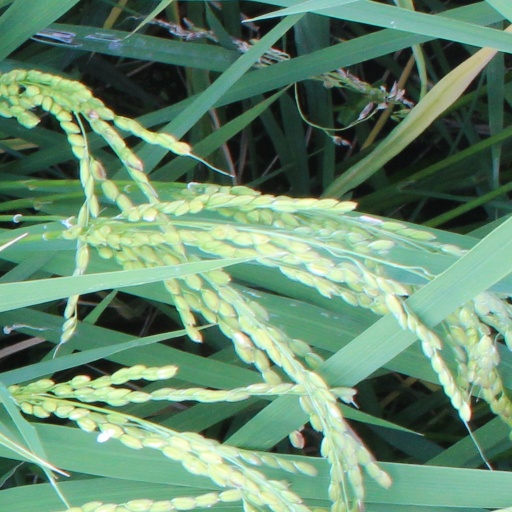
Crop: rice